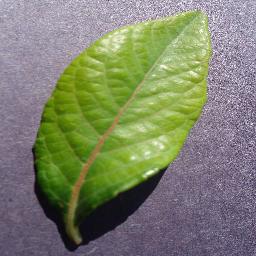
Label: Blueberry___healthy